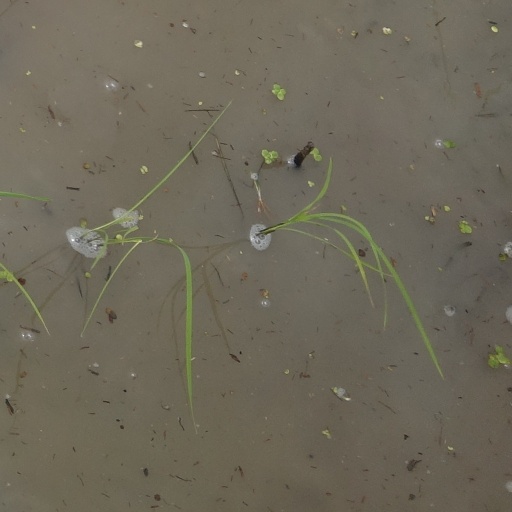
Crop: rice